Barrage (artillery)

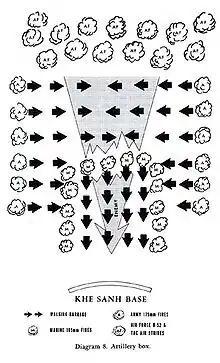
Illustration of a complex walking barrage, used during defence of Khe Sanh, Vietnam.

By the fighting in Tunisia, more guns were available and the defenders were more concentrated than in the Western Desert. The artillery plan for the British attack at Wadi Akarit in April 1943 involved eight barrages in three phases ahead of the advances of 50th (Northumbrian) and 51st (Highland) Infantry Divisions. They included a standing barrage to mark the start line in the dark and enable the infantry to form up in the right alignment; a barrage that wheeled left during the advance; and an on-call creeping barrage. Nevertheless, attacks rarely relied solely on a barrage for artillery support: at Wadi Akarit pre-arranged concentrations on likely targets were called down by observers in the course of the assault.